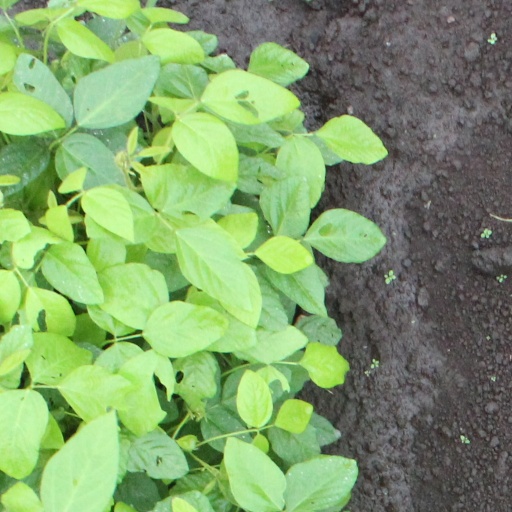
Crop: soybean